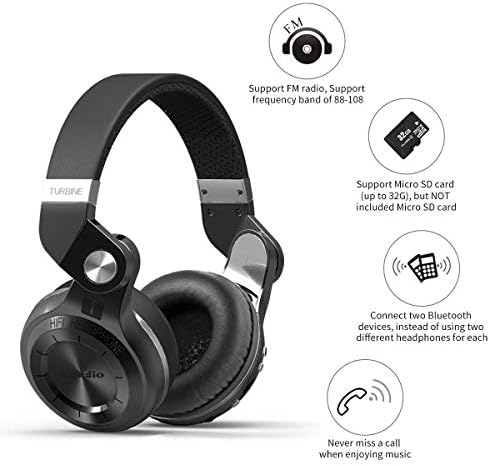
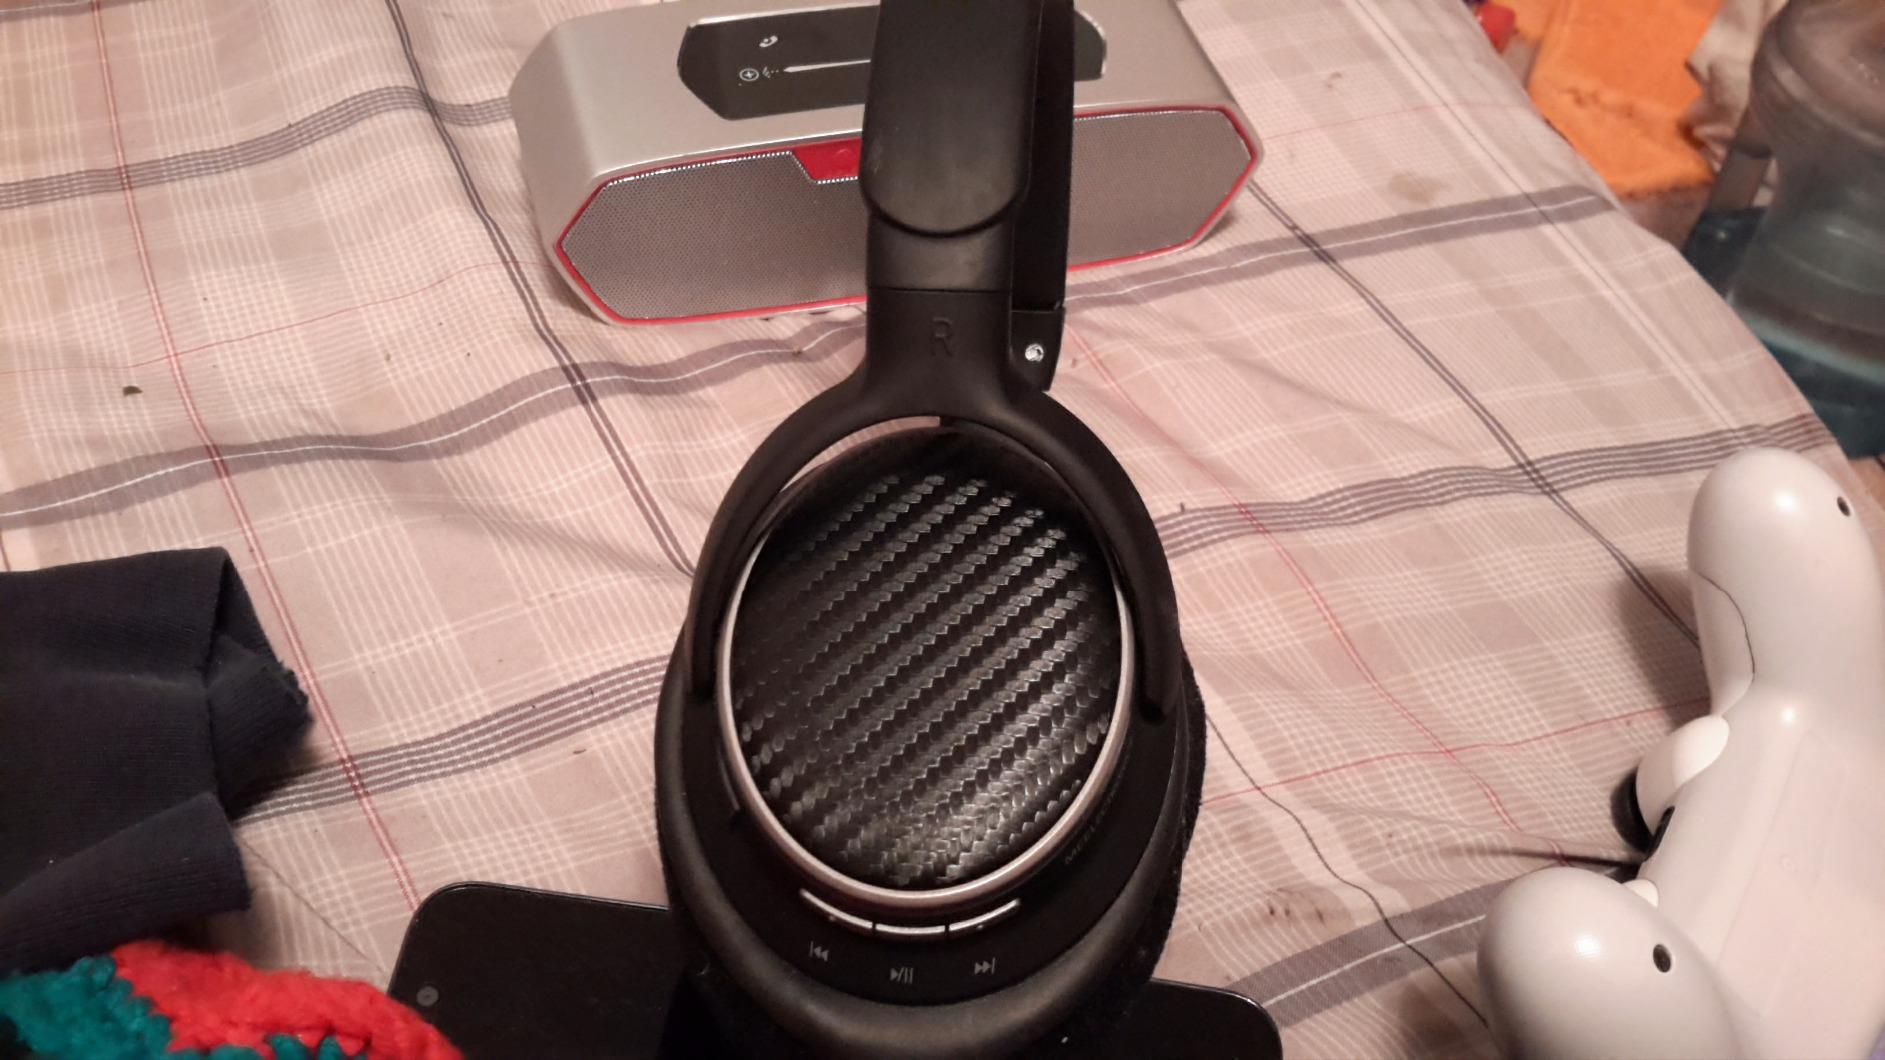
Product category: headphones
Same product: no